History of Reformed Christianity

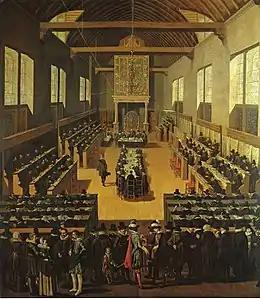

In 1603, the controversial Jacobus Arminius, who had questioned the established Calvinism of the Dutch Reformed Church was appointed as a professor of the University of Leiden. The move served to exacerbate tensions within the Reformed Church, including a heated period of debate between Arminius and fellow Leiden faculty member Franciscus Gomarus beginning 1604. Following the death of Arminius in 1609, a group of followers of Arminius, known as Remonstrants, published the Five Articles of Remonstrance. In 1618, the teachings came under scrutiny at the Synod of Dort. The resulting judgments, the Canons of Dort, issued in 1619, condemned the teachings. The Canons would also join the Belgic Confession and the Heidelberg Catechism as the third confessional standard of the Dutch Reformed Church. Between the beginning of the 17th century until 1750, the Dutch Reformed Church also went through the Nadere Reformatie, or "Further Reformation." This movement had been influenced in part by English Puritanism, and had Wilhelmus à Brakel and Gisbertus Voetius as prominent leaders.